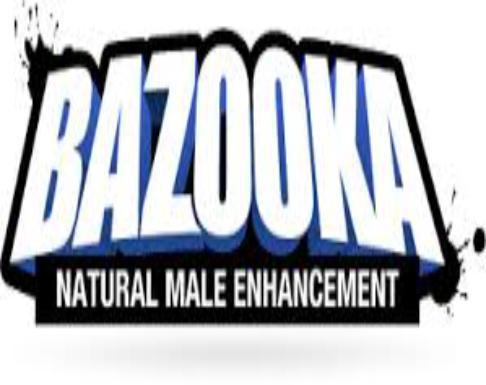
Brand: Bazooka
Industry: Food